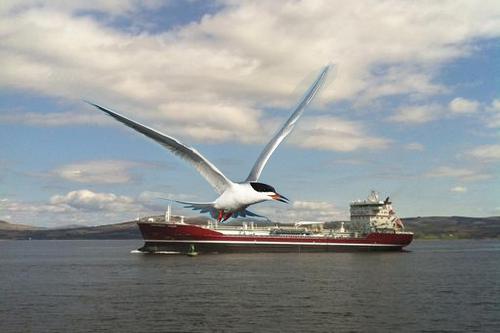
Bird species: Common_Tern
Bird type: waterbird
Background: water